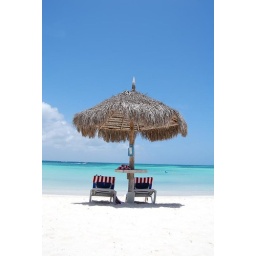
5 days in Aruba, Caribbean. Beautiful beach, clear water, blue sky, powder-like sand, no work, no worries.....